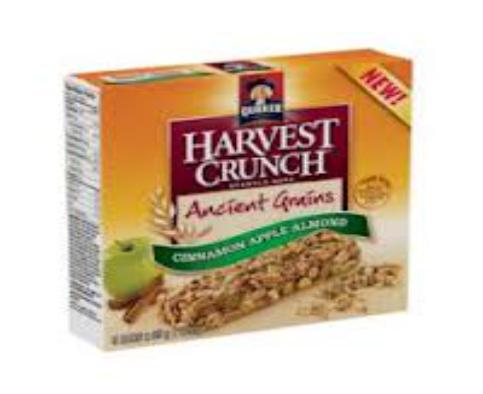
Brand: Harvest Crunch
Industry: Food